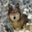
Label: wolf